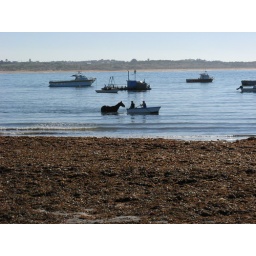
Megan - a race horse being run in the ocean using a row boat.